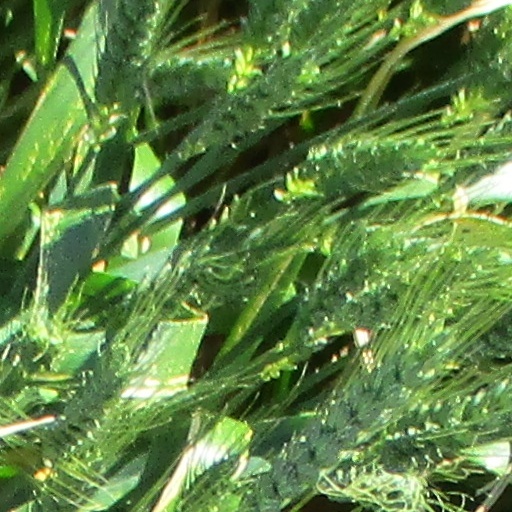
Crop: wheat